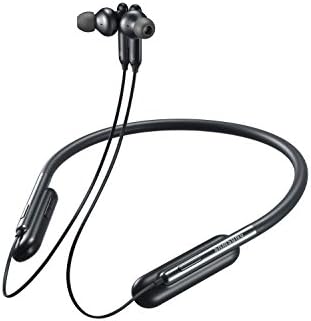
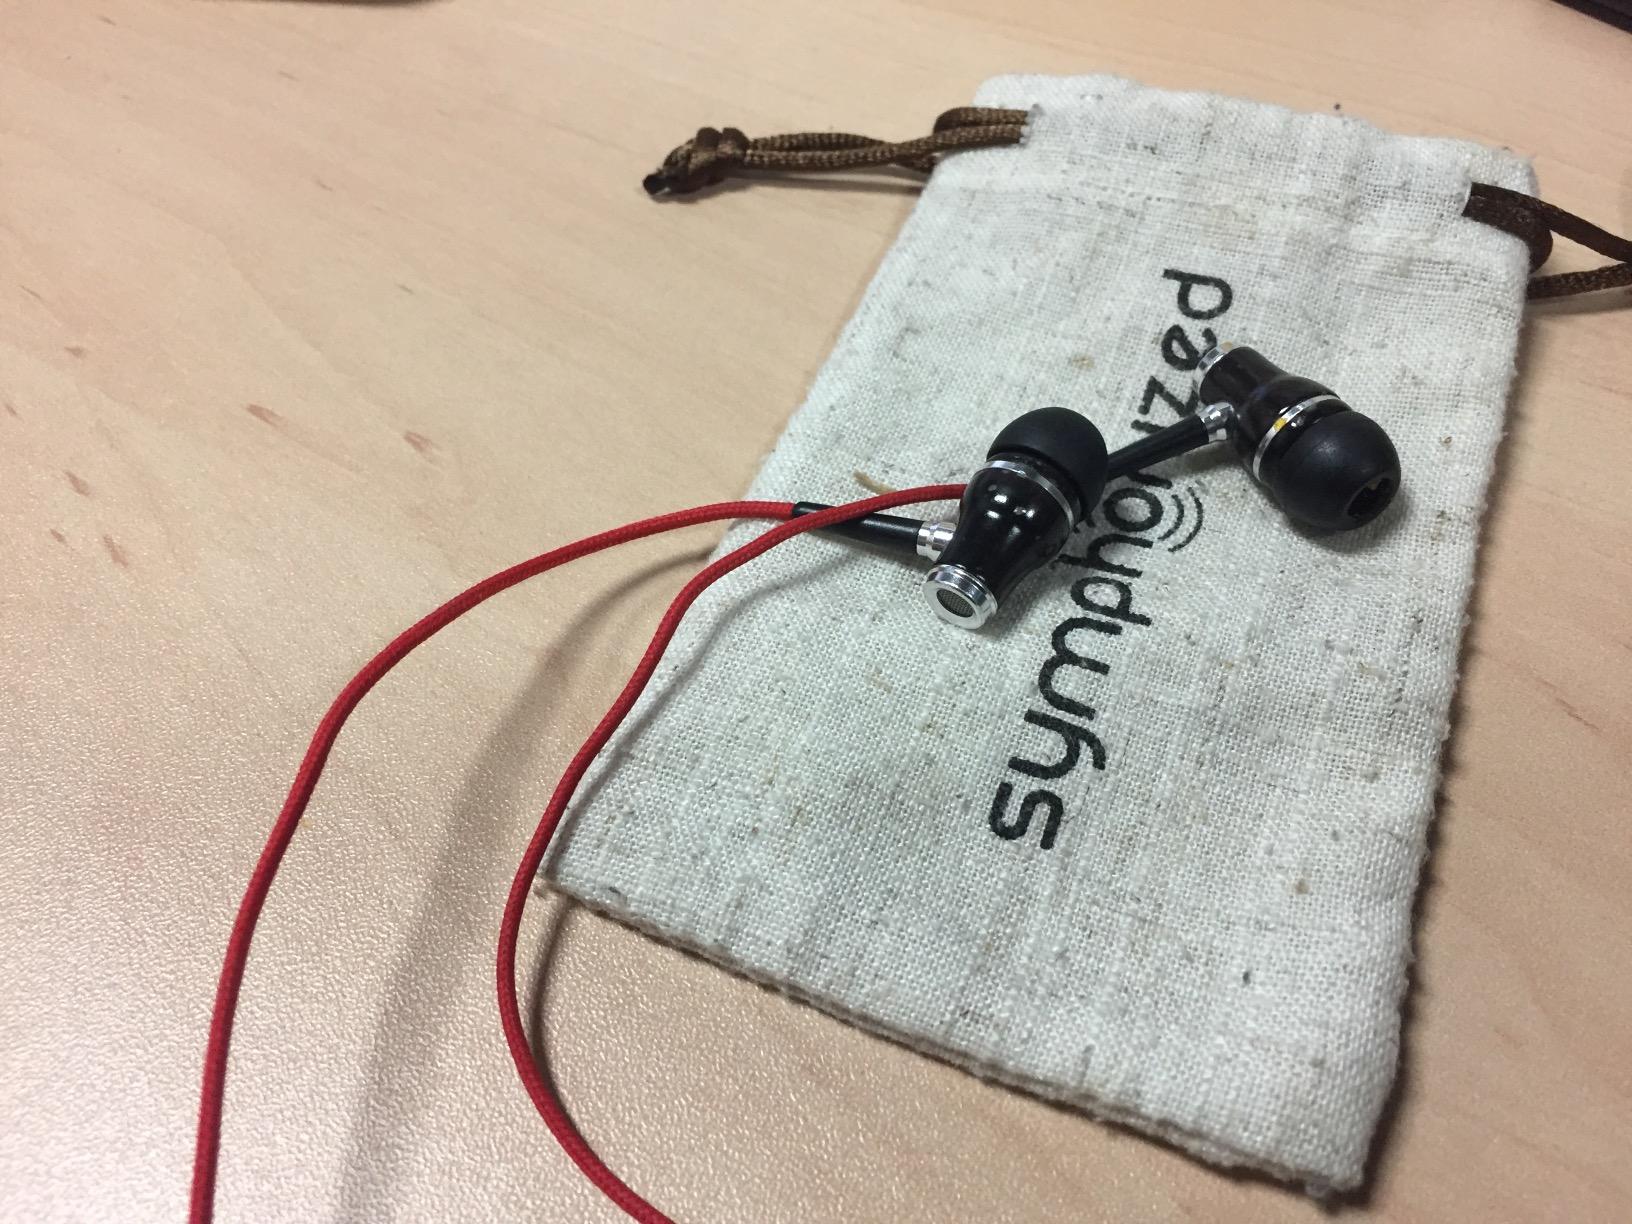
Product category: headphones
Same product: no